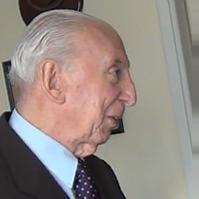
Age: 83